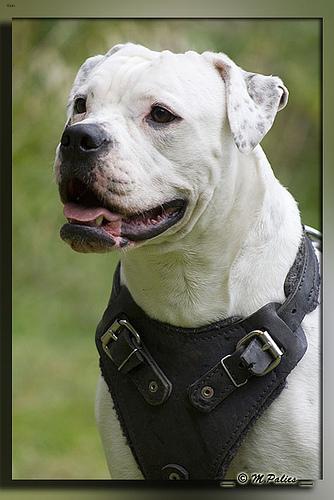
Breed: american bulldog